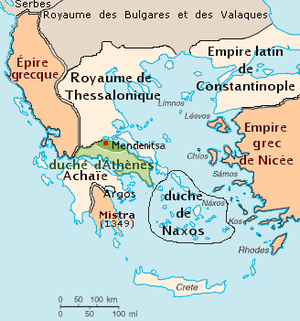
Le marquisat de Bodonitza est une petite seigneurie franque établie au détriment de l’Empire byzantin dans l’actuelle Grèce au début du XIIIᵉ siècle à la suite de la quatrième croisade.